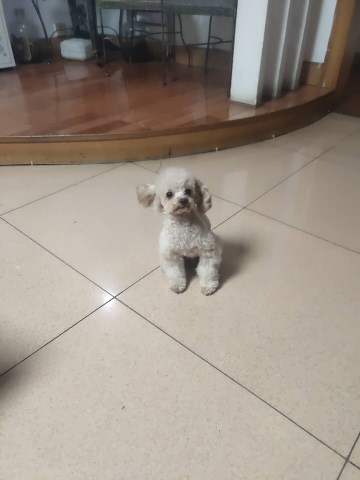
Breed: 2925-n000114-toy_poodle